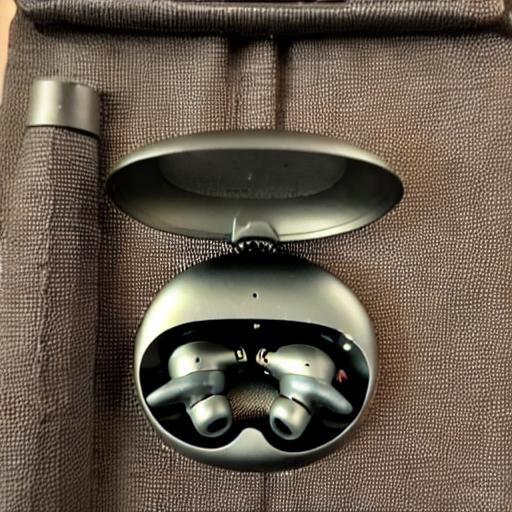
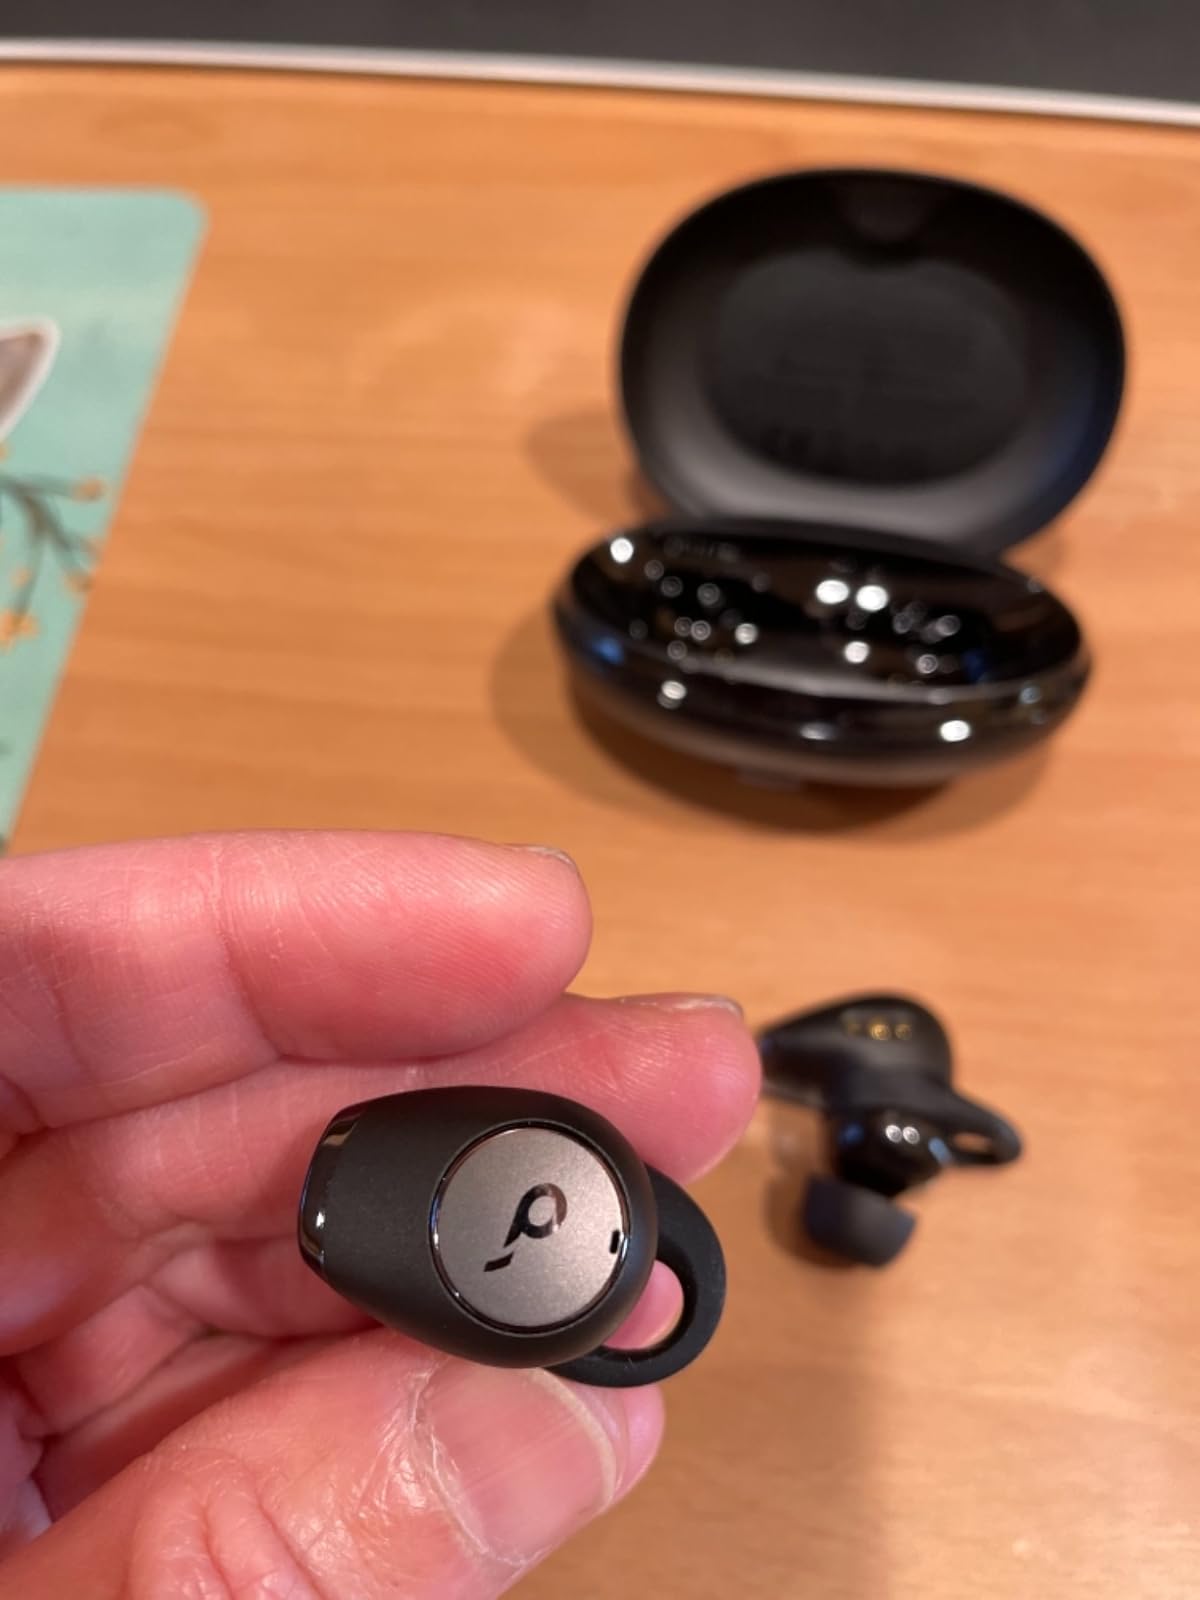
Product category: earbuds
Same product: no